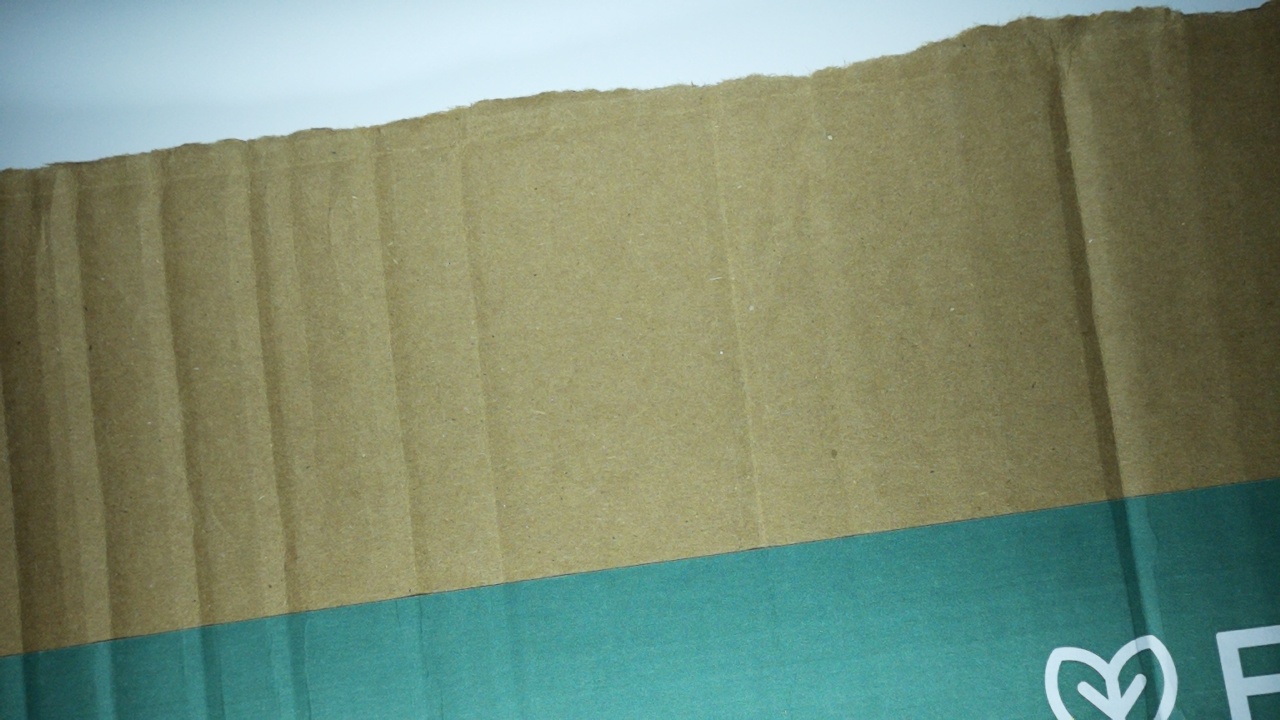
Label: recycle